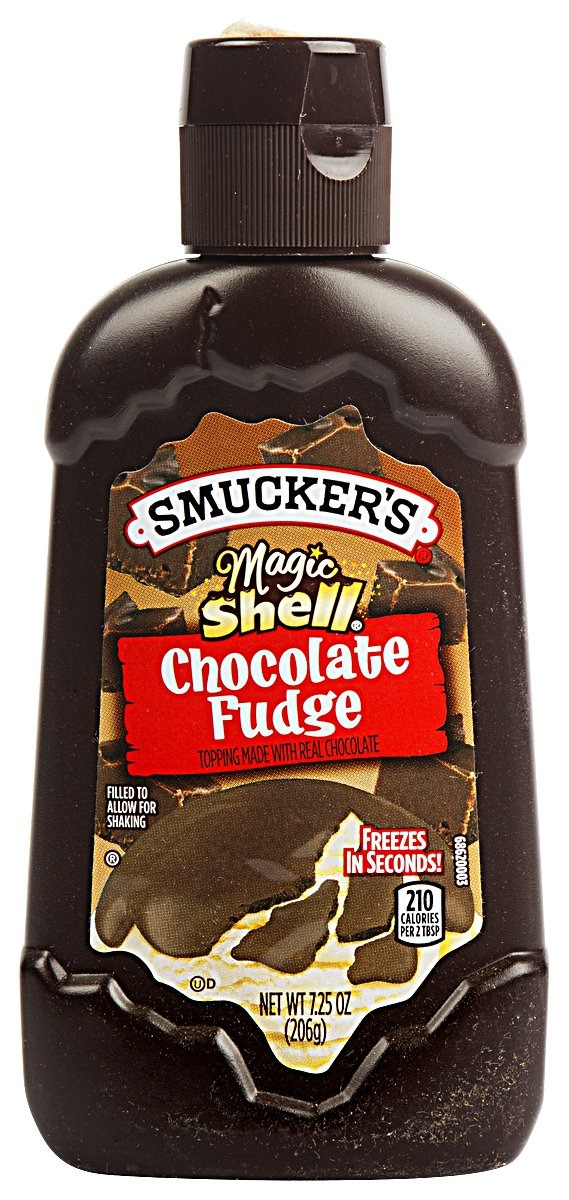
Item Name: Smucker's Magic Shell Chocolate Fudge Flavor Topping
Value: 1.0
Unit: Count

Price: 3.29